Daingean

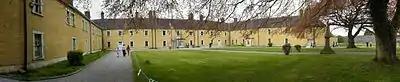
The Daingean Reformatory

Public buildings in Daingean include the courthouse, whose design is locally attributed to James Gandon, and a children's reformatory, known as St Conleth's Reformatory. The remnants of a military barracks (known as the footbarrack) gives its name to the bridge leading out of the town towards Tullamore - the footbarrack bridge. There are the remnants of a Church of Ireland (Anglican) church and a functioning Roman Catholic church. A number of these buildings are no longer used for their original function. The courthouse, for example, has functioned as a town hall, dance hall and bingo hall, having been renovated in the 1980s.